Keele University

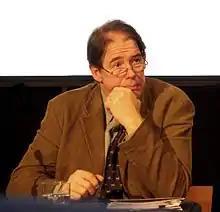
Sir Jonathon Porritt, CBE

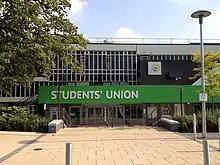
Keele University Students' Union

The university operates several collaborative arrangements with educational establishments in the UK and abroad. In 2016, in the UK and regionally, Keele held joint contracts/awards with Liverpool University (Marie Curie Palliative Care Institution), University of Salford and Staffordshire University. Keele also has multiple franchise agreements, represented in South East Asia with SEGo College, KDU University College and the Sri Lankan Institute of Information Technology. Early overseas exchange programmes in the 1950s debuted in the US with Swarthmore College, Pennsylvania and Reed College, Oregon whilst, in continental Europe, with Université de Nancy. Today, Keele has exchange agreements with over 80 academic institutions worldwide.